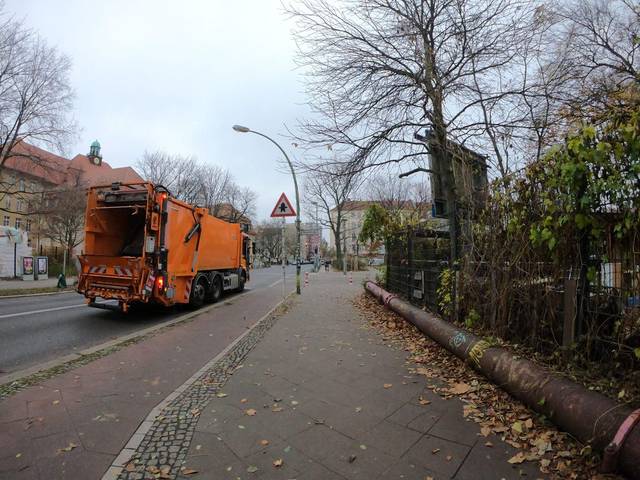
Region: Germany
Coordinates: 52.503, 13.457